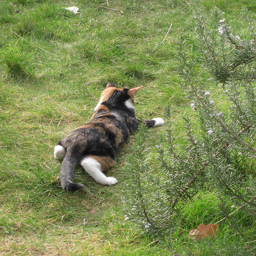
A black, white and brown dog laying in the grass.
Cat in wild field, sneaking up on insect.
Calico cat sprawled stealthily in the grass in an alert manner.
Wildflowers grow and a cat plays in the grass.
A cat laying down in a field of grass and other plants.